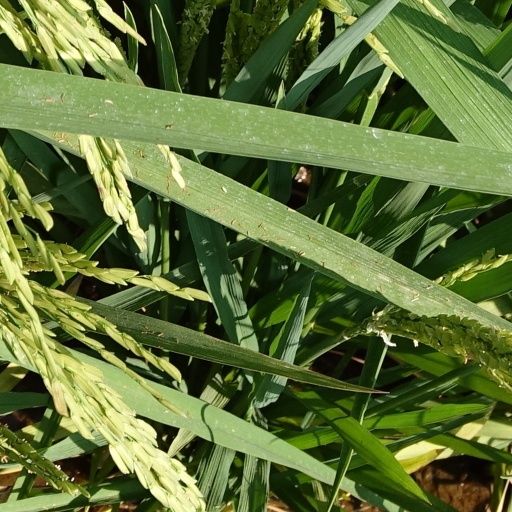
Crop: rice